Stephen O'Donnell (footballer, born 1992)

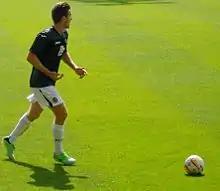
O'Donnell playing for Partick Thistle against AEL Limassol during a friendly in 2013.

On 27 January 2015, Championship club Blackpool upped an initial offer of £50,000 for O'Donnell to £125,000. This offer was accepted by Partick Thistle; however, O'Donnell rejected the personal terms on offer at Blackpool in favour of seeing out the remaining six months of his contract. He left Partick Thistle upon the expiry of his contract at the end of the 2014–15 season, having made 139 appearances for the club.